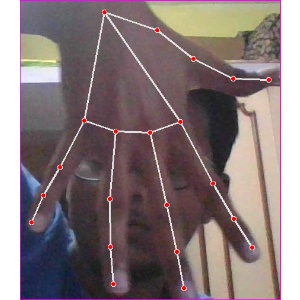
अक्षर: ढ